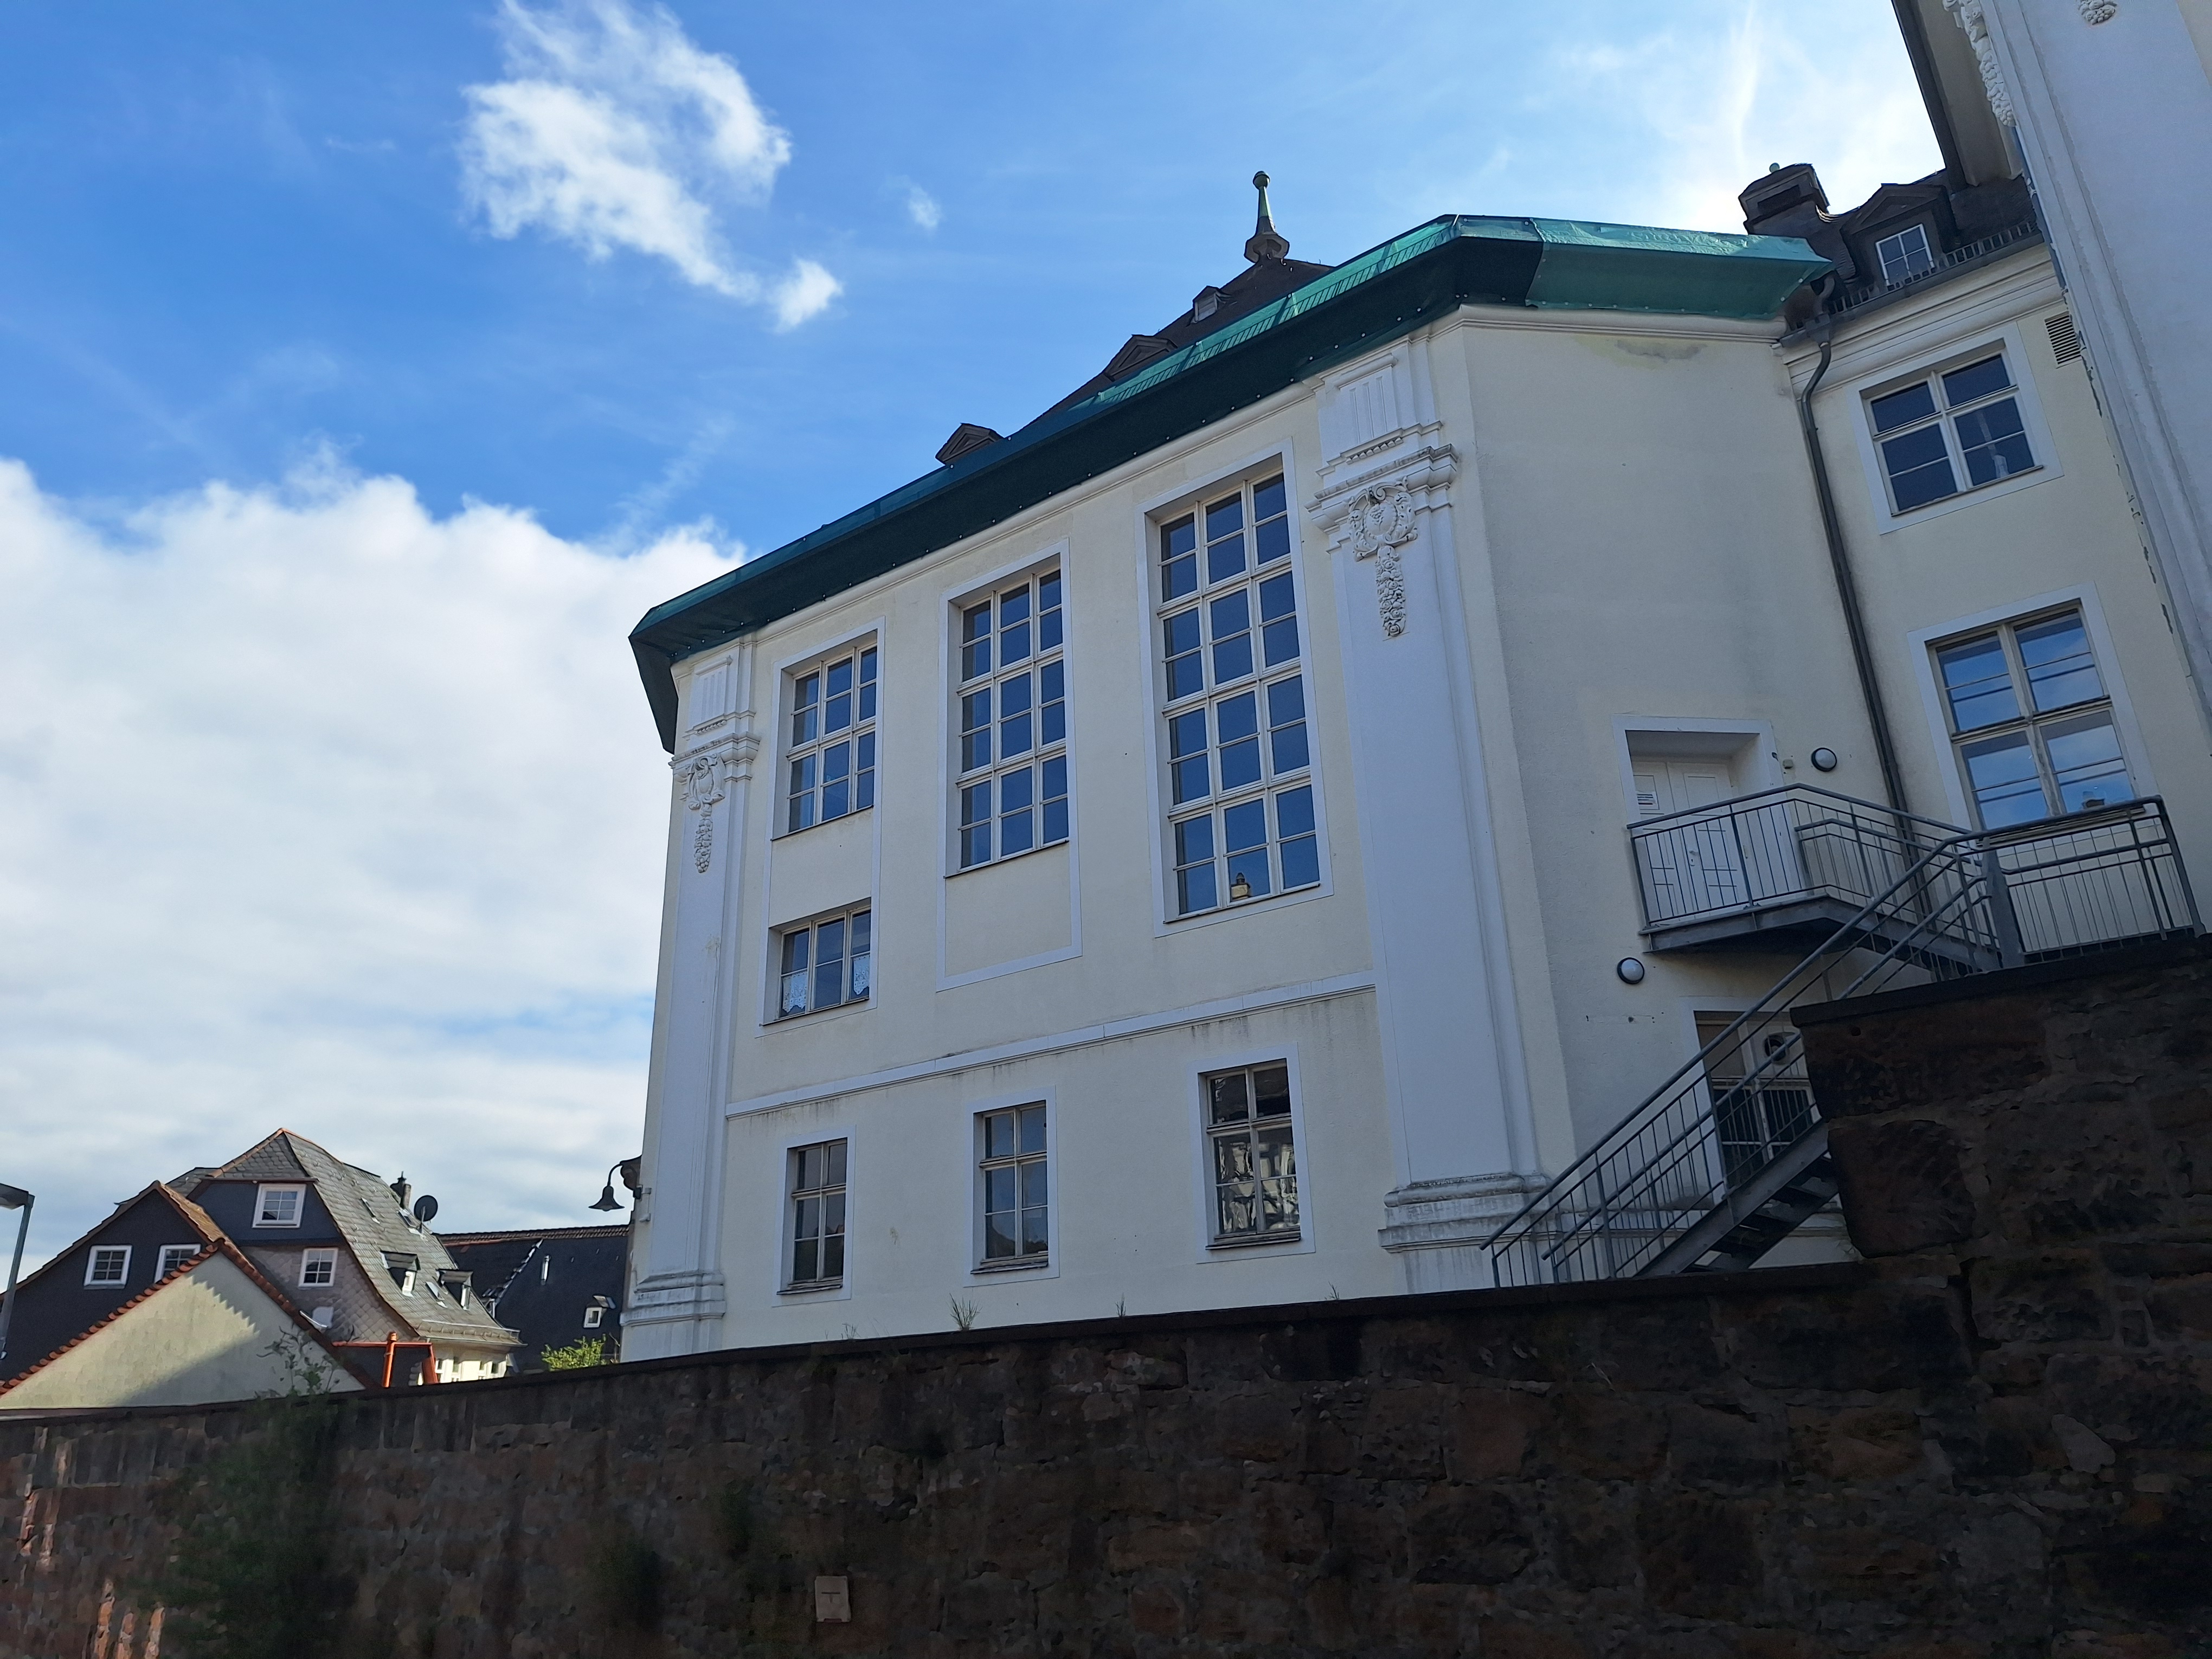
Building: Renthof 5